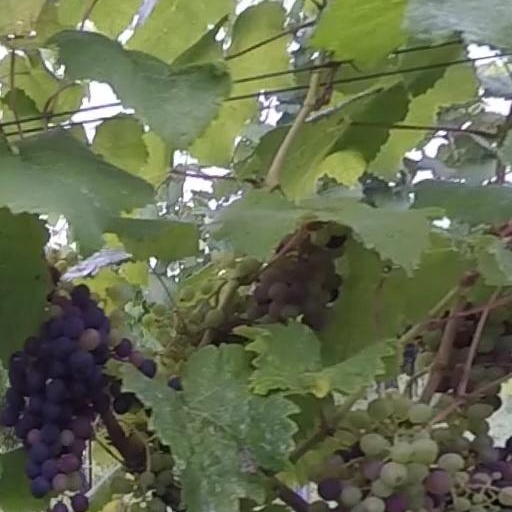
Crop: grape